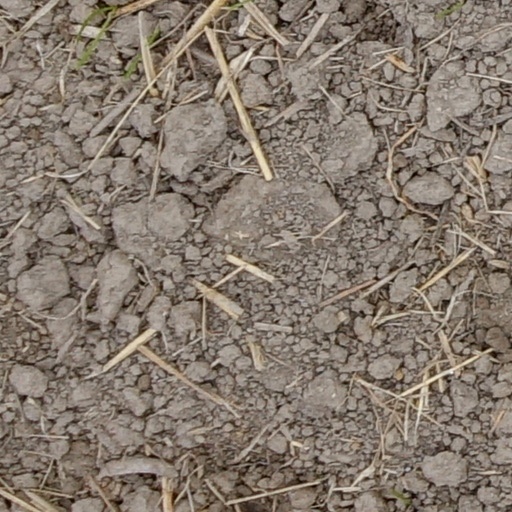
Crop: wheat